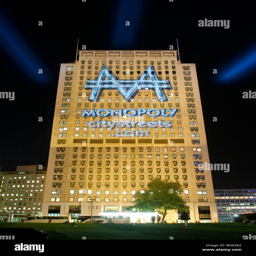
site listing category lit up with a projection for the launch of game